British Red Cross

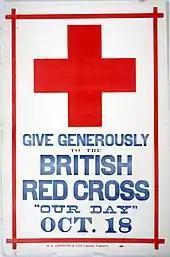
Give generously to the British Red Cross, [between 1914 and 1918], <a href="https%3A//commons.wikimedia.org/wiki/Category%3AImages_from_Archives_of_Ontario_%25E2%2580%2593_C_233_Archives_of_Ontario_poster_collection">Archives of Ontario poster collection

Following the start of the Great War in 1914, the British Red Cross joined forces with the Order of St John Ambulance to form the Joint War committee and Joint War Organisation. They pooled resources and formed Voluntary Aid Detachments (or VADs) with members trained in First Aid, Nursing, Cookery, Hygiene and Sanitation. These detachments all worked under the protection of the Red Cross, working in hospitals, rest stations, work parties and supply centres.